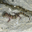
Label: lizard